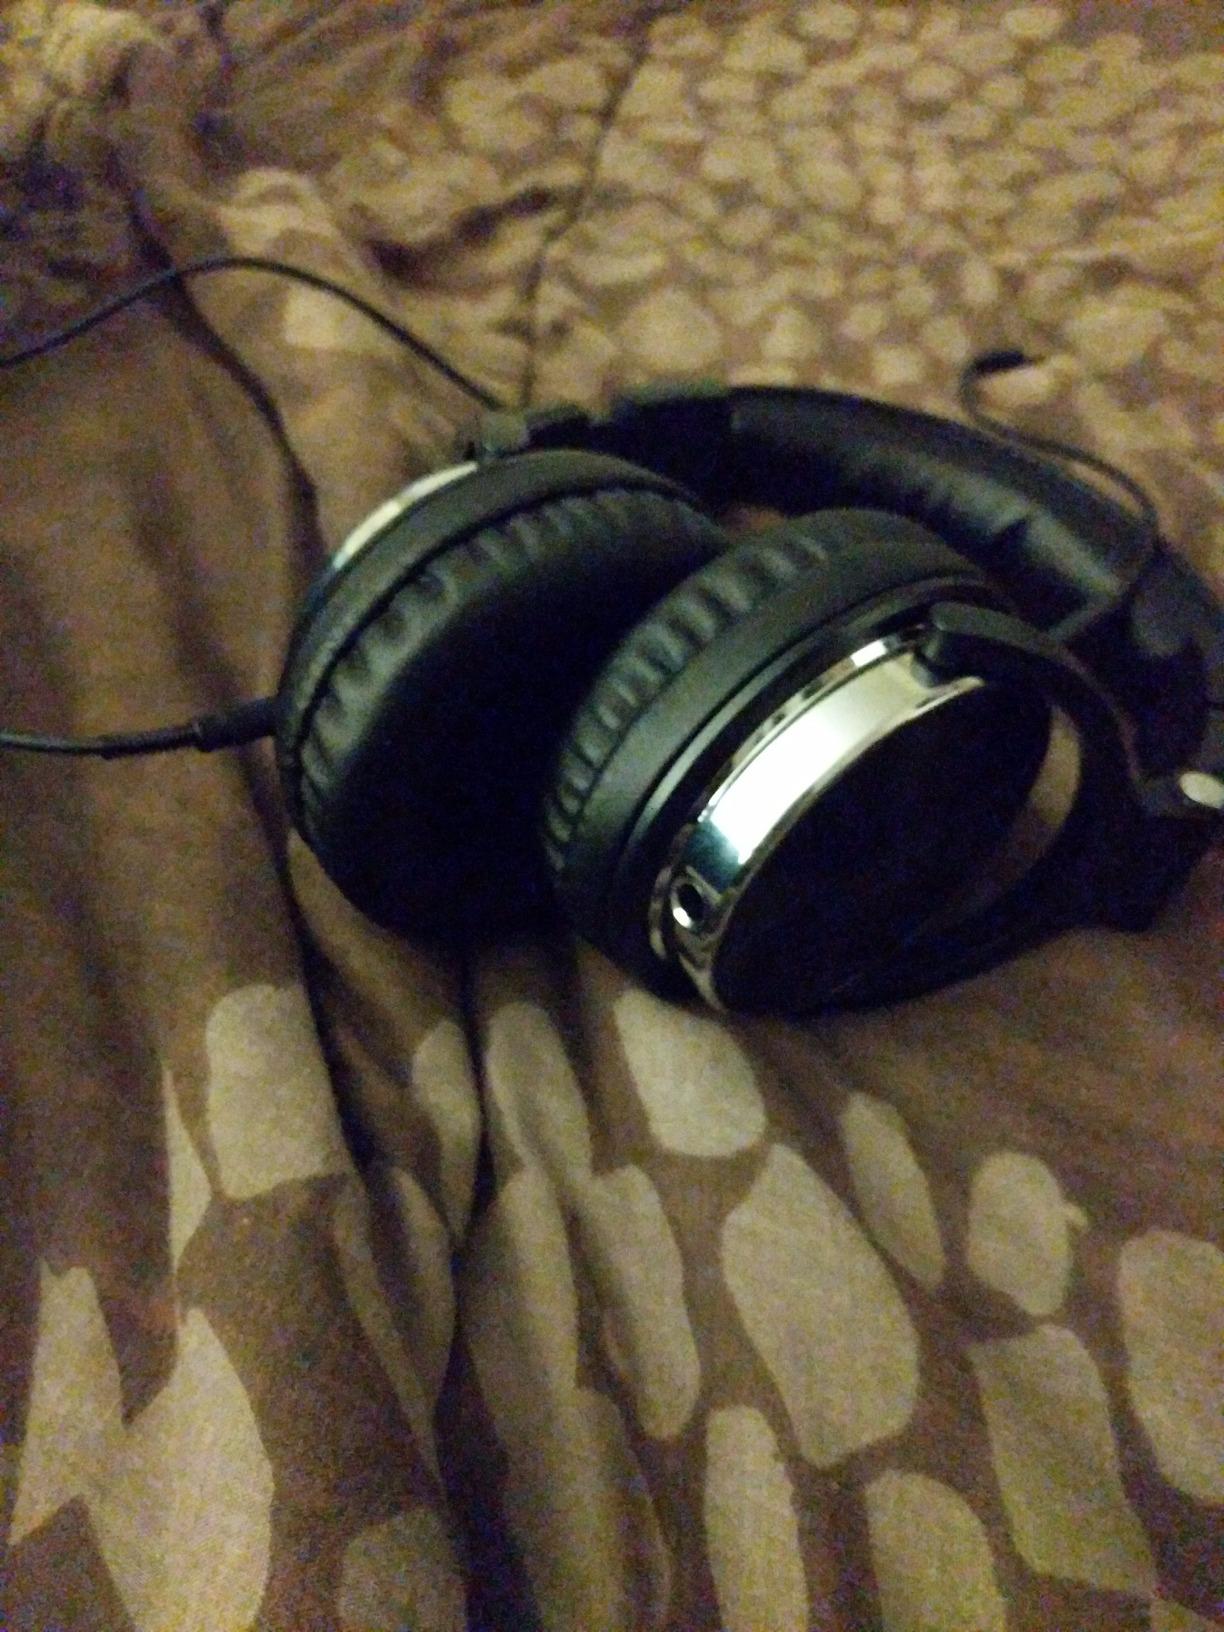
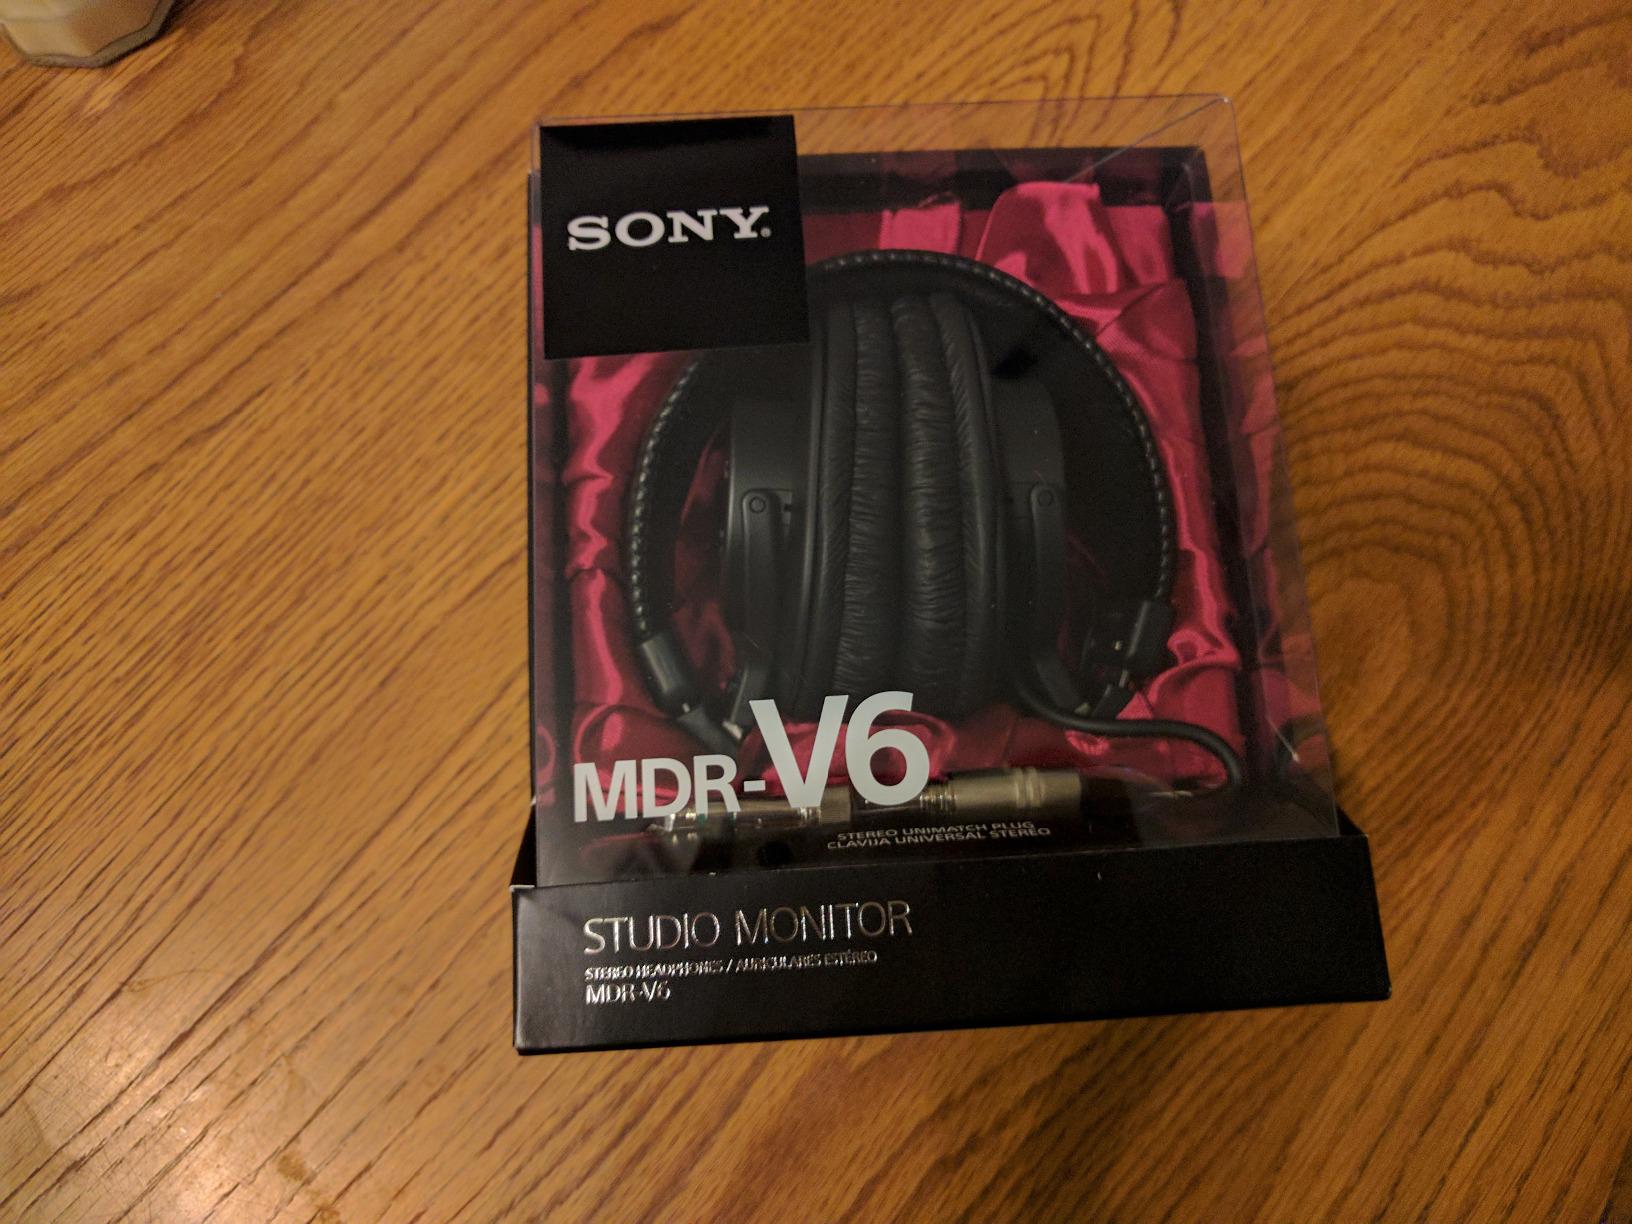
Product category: headphones
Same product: no